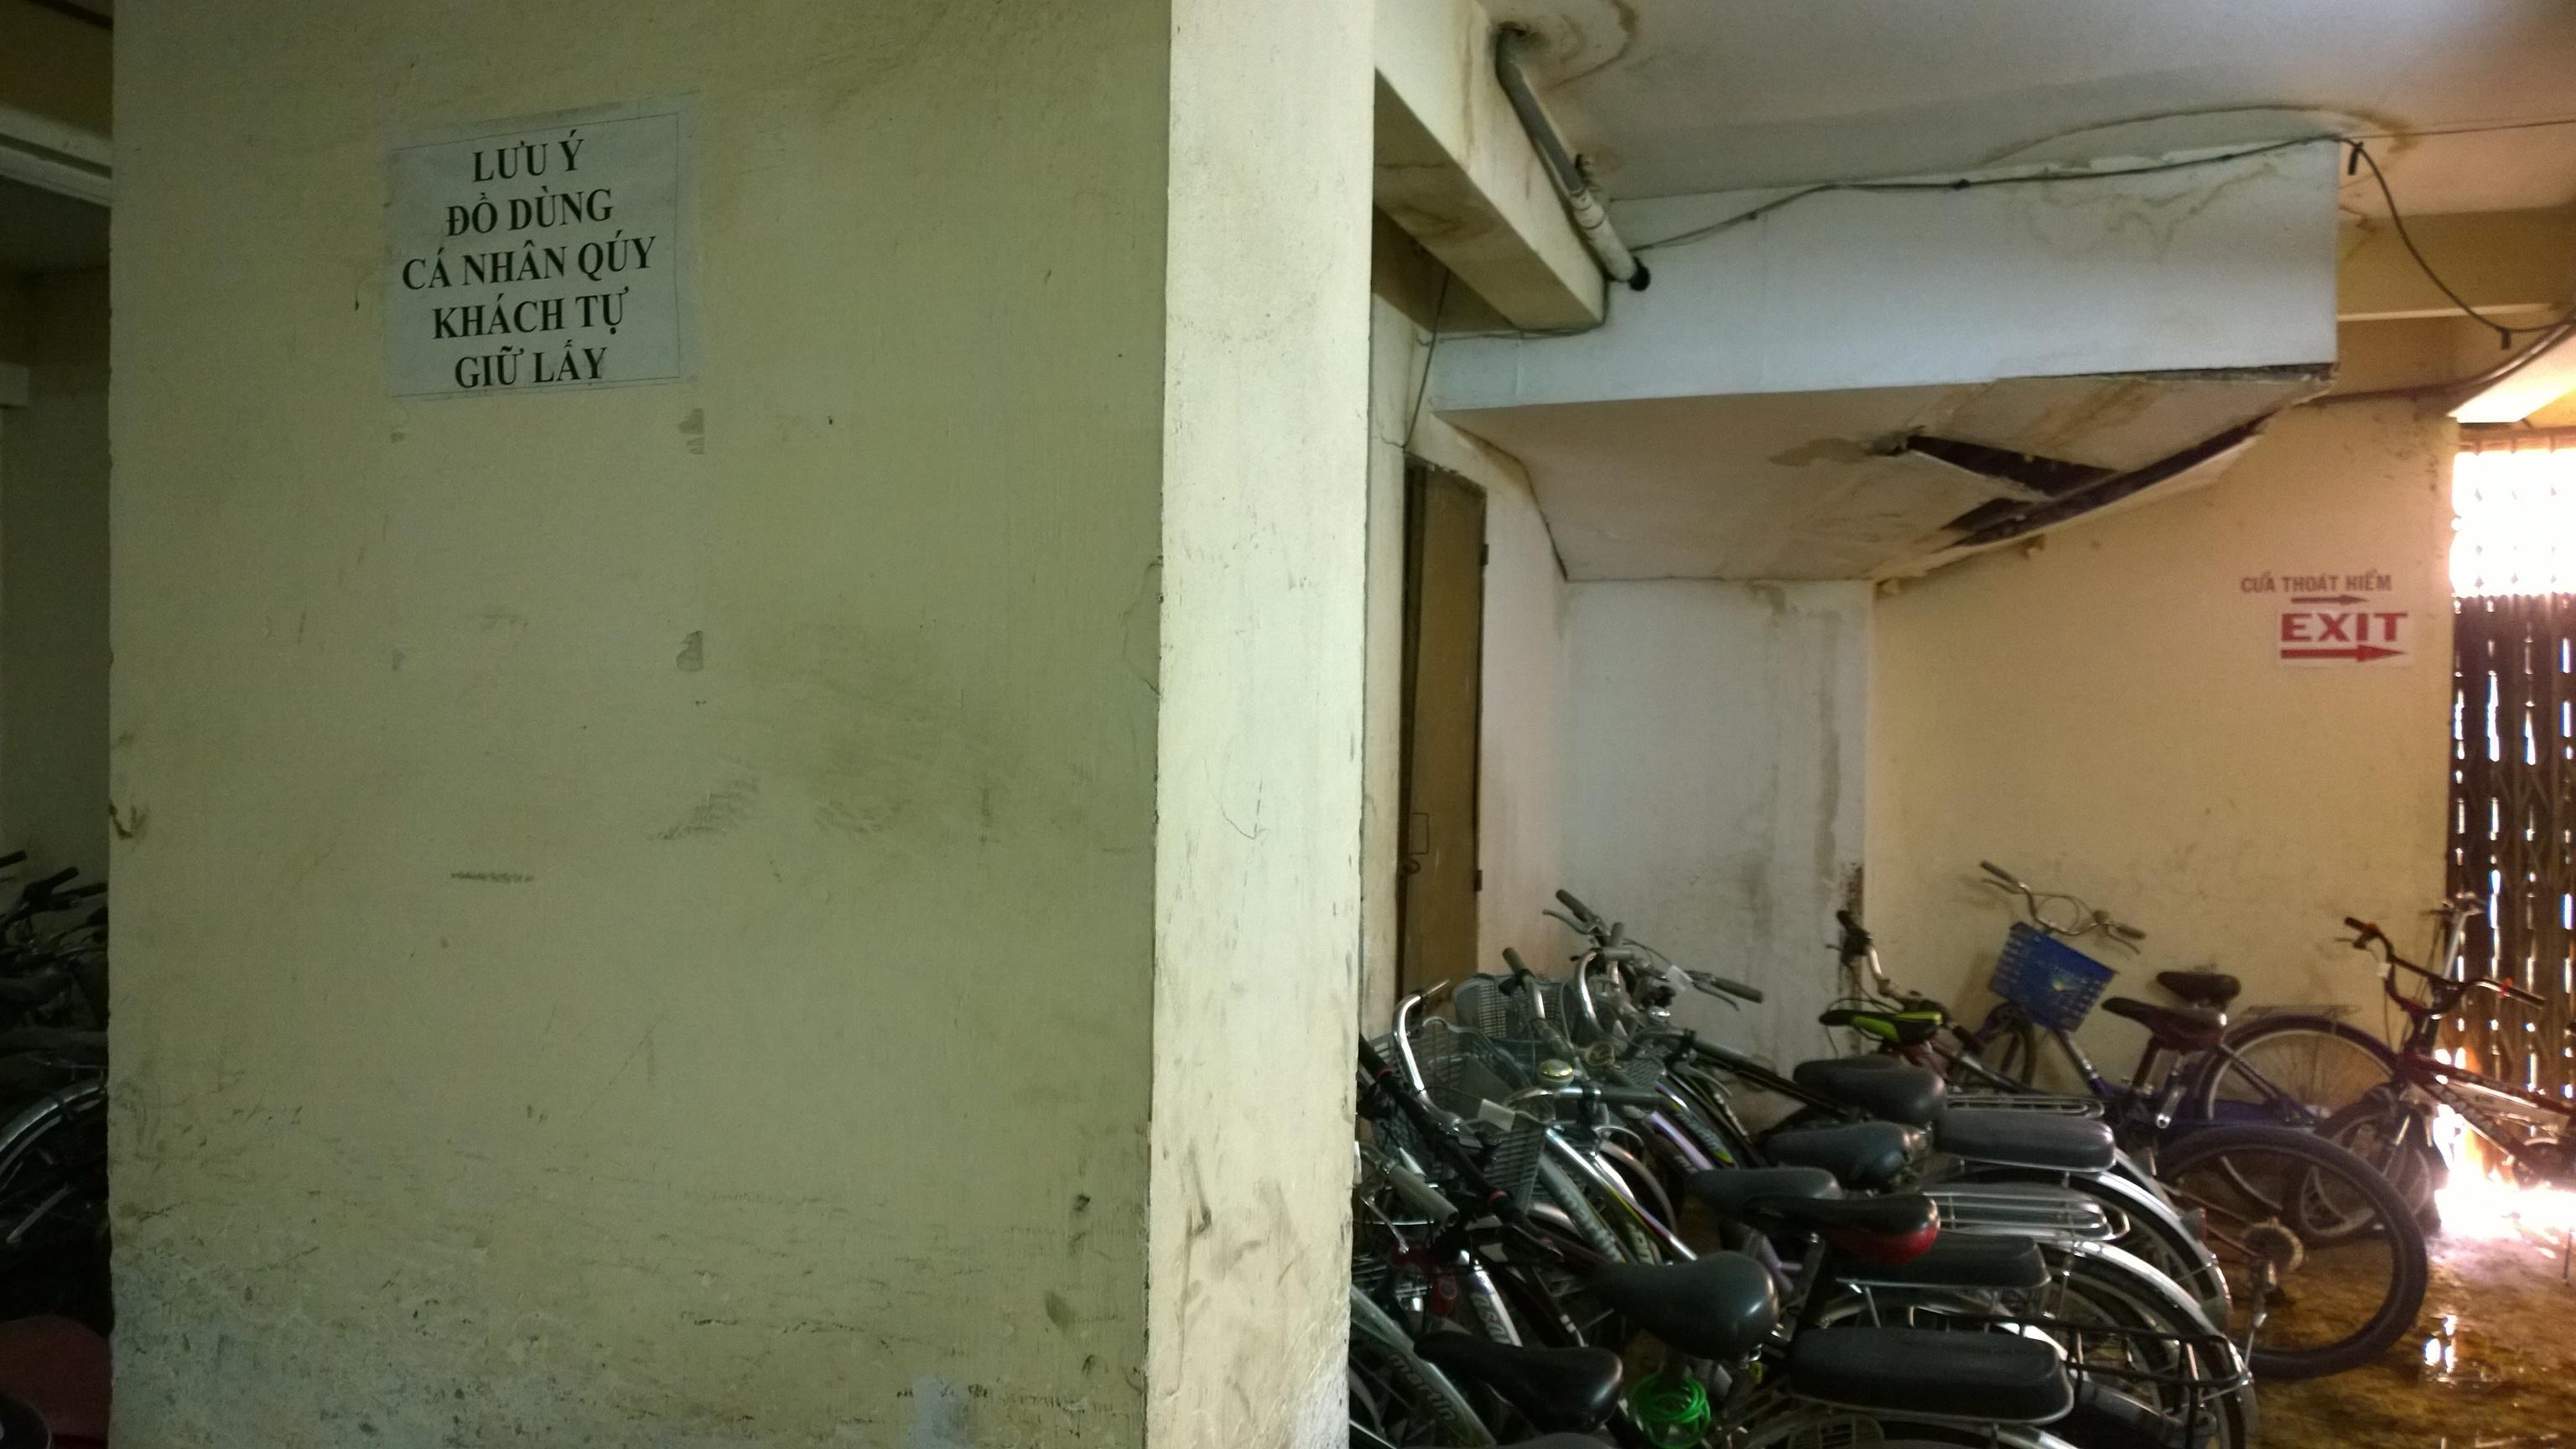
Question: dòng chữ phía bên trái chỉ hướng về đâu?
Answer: dòng chữ phía bên trái chỉ hướng về lối cửa thoát hiểm